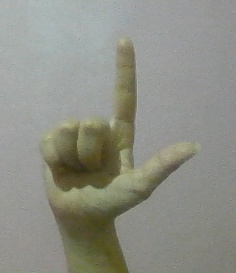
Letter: laam